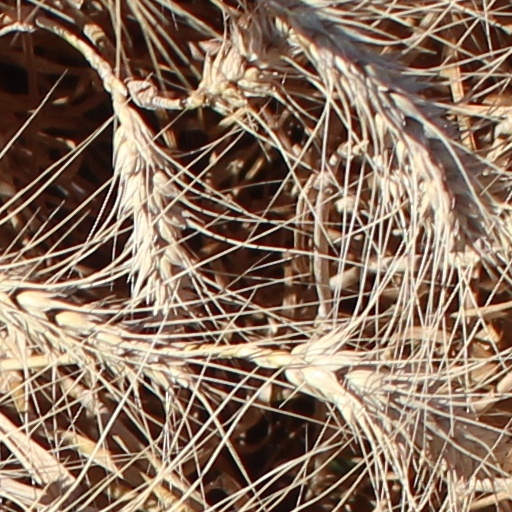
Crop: wheat